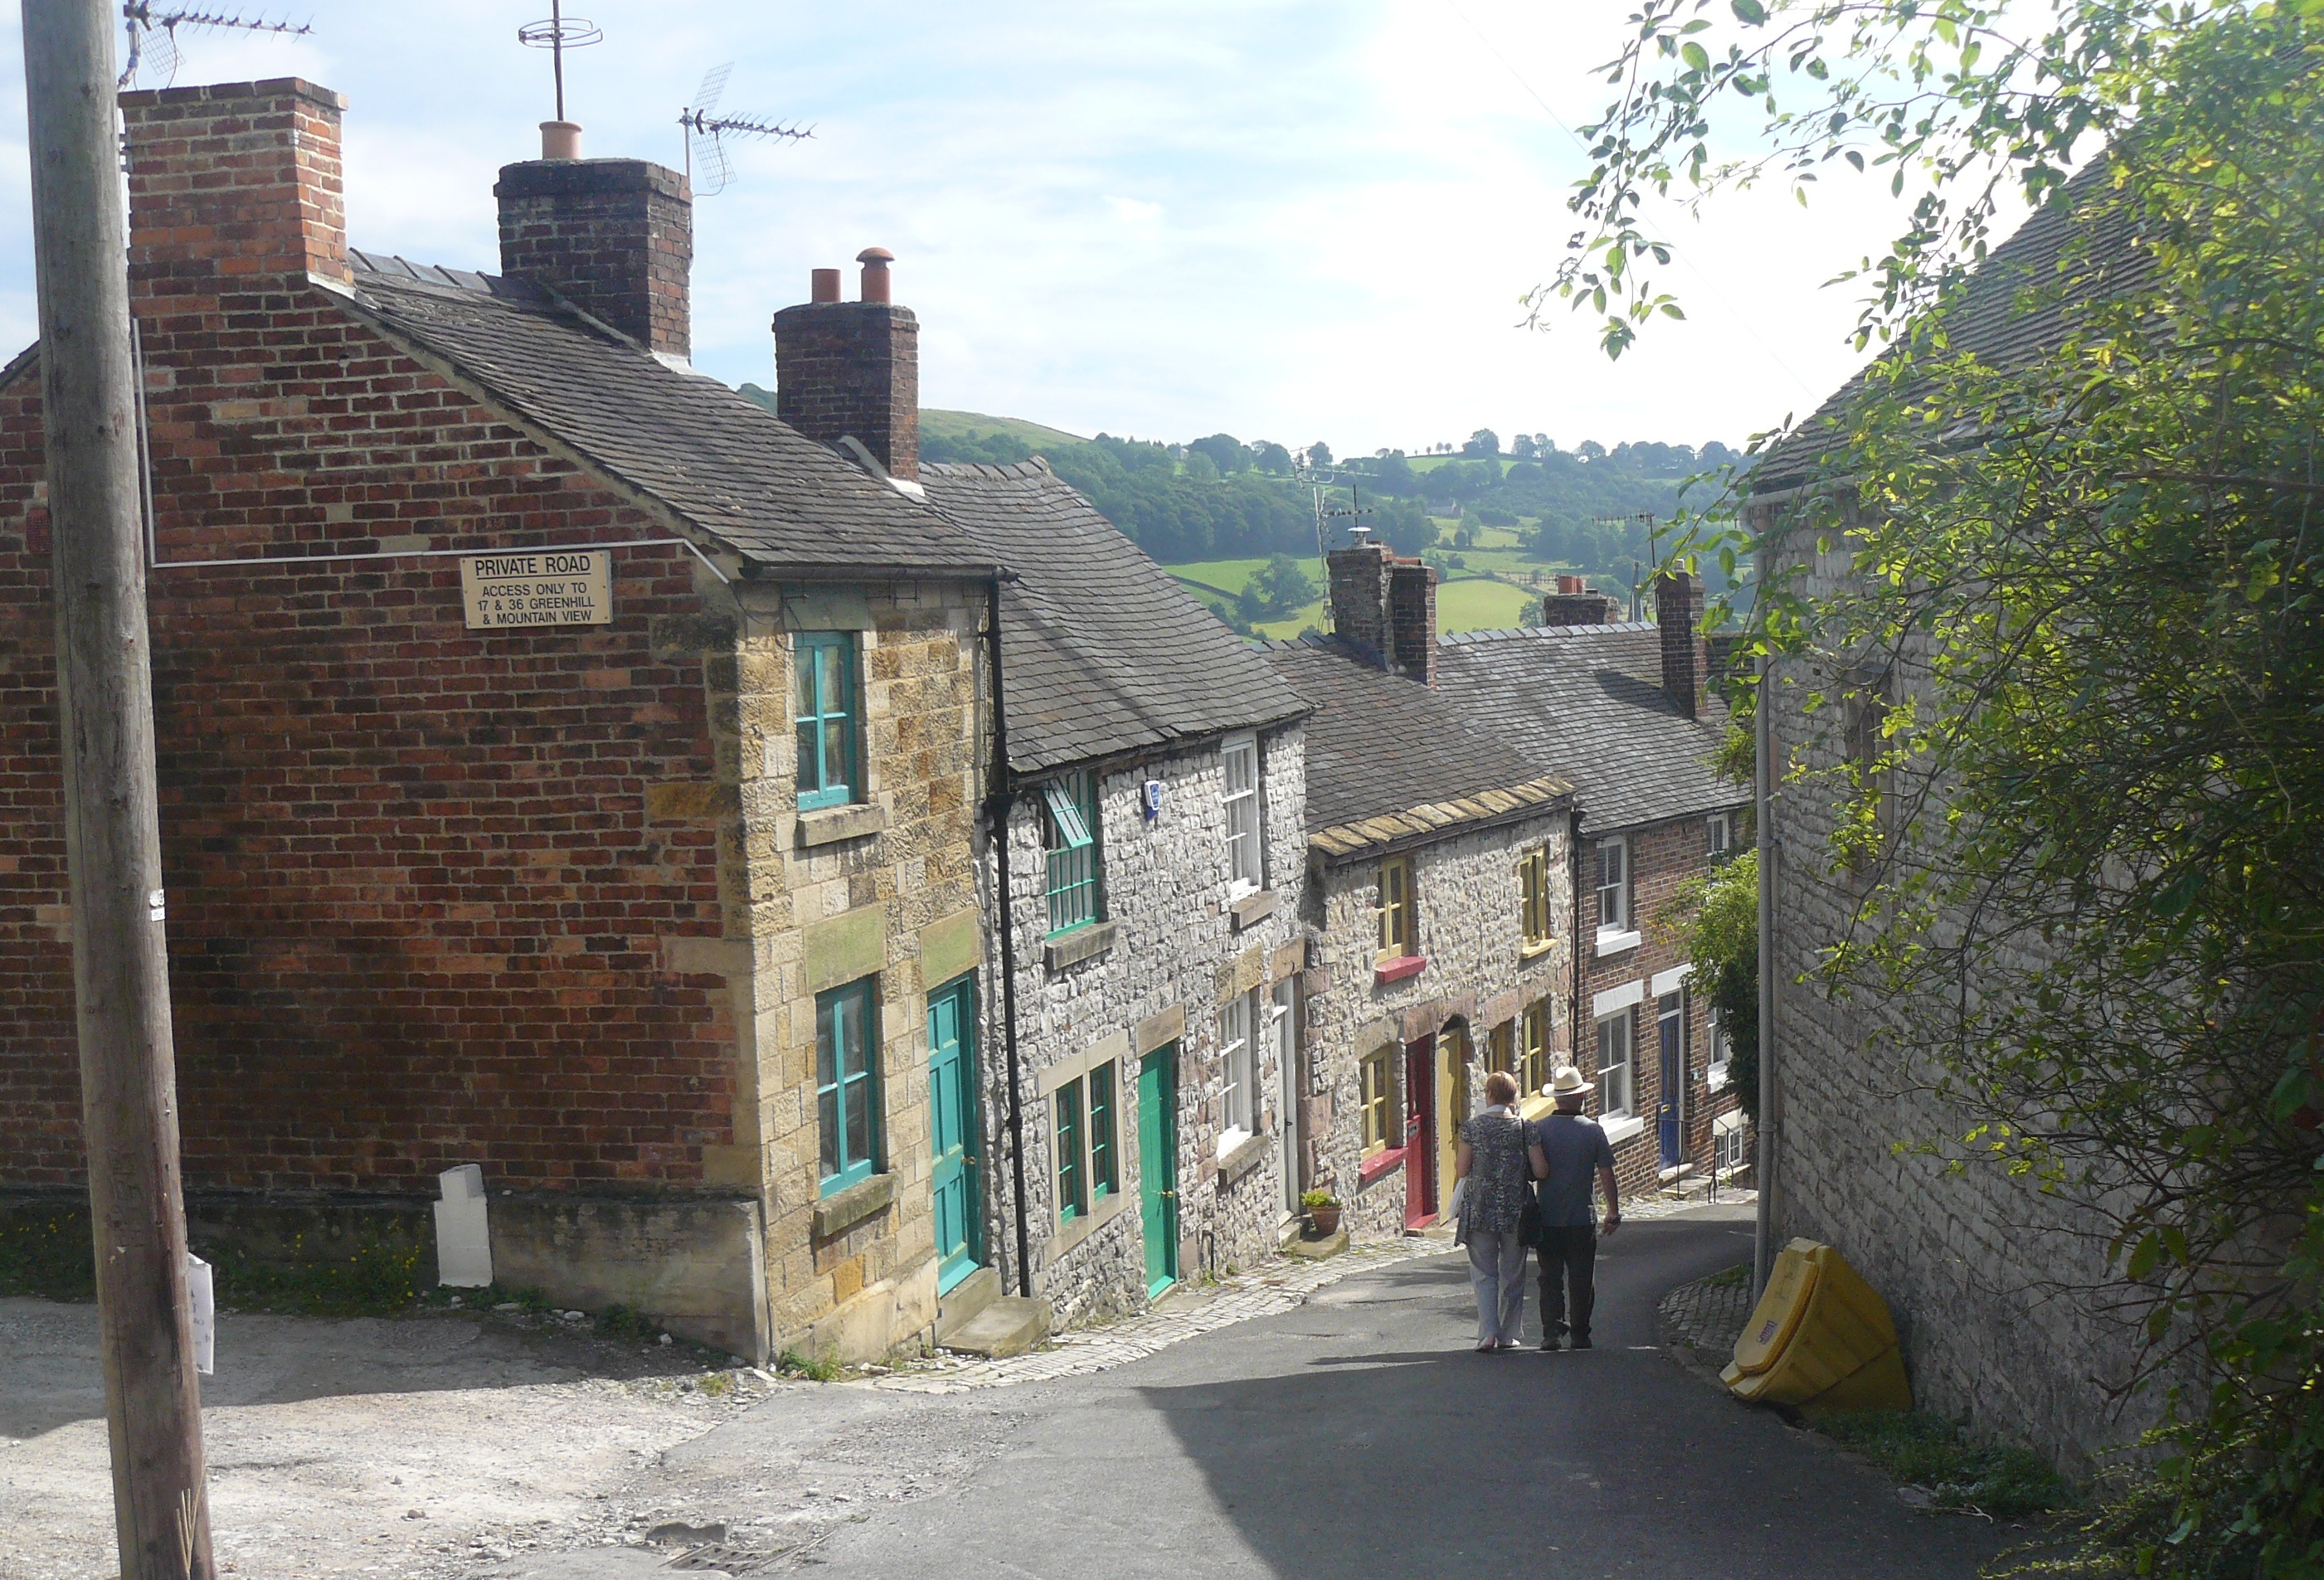
village, england, town, neighbourhood, street, building, house, road, human settlement, wall, architecture, lane, infrastructure, rural area, tree, cottage, residential area, city, tourism, alley, history, plant, thoroughfare, home, vacation, medieval architecture